Karen Schreier

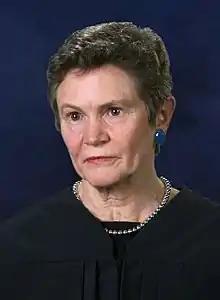
Schreier in 2019

Karen Elizabeth Schreier (born 1956) is a senior United States district judge of the United States District Court for the District of South Dakota and was the 36th United States Attorney for the District of South Dakota.